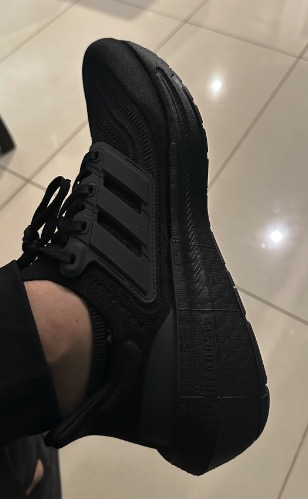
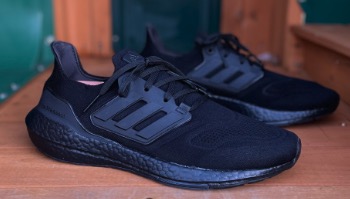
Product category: misc
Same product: yes